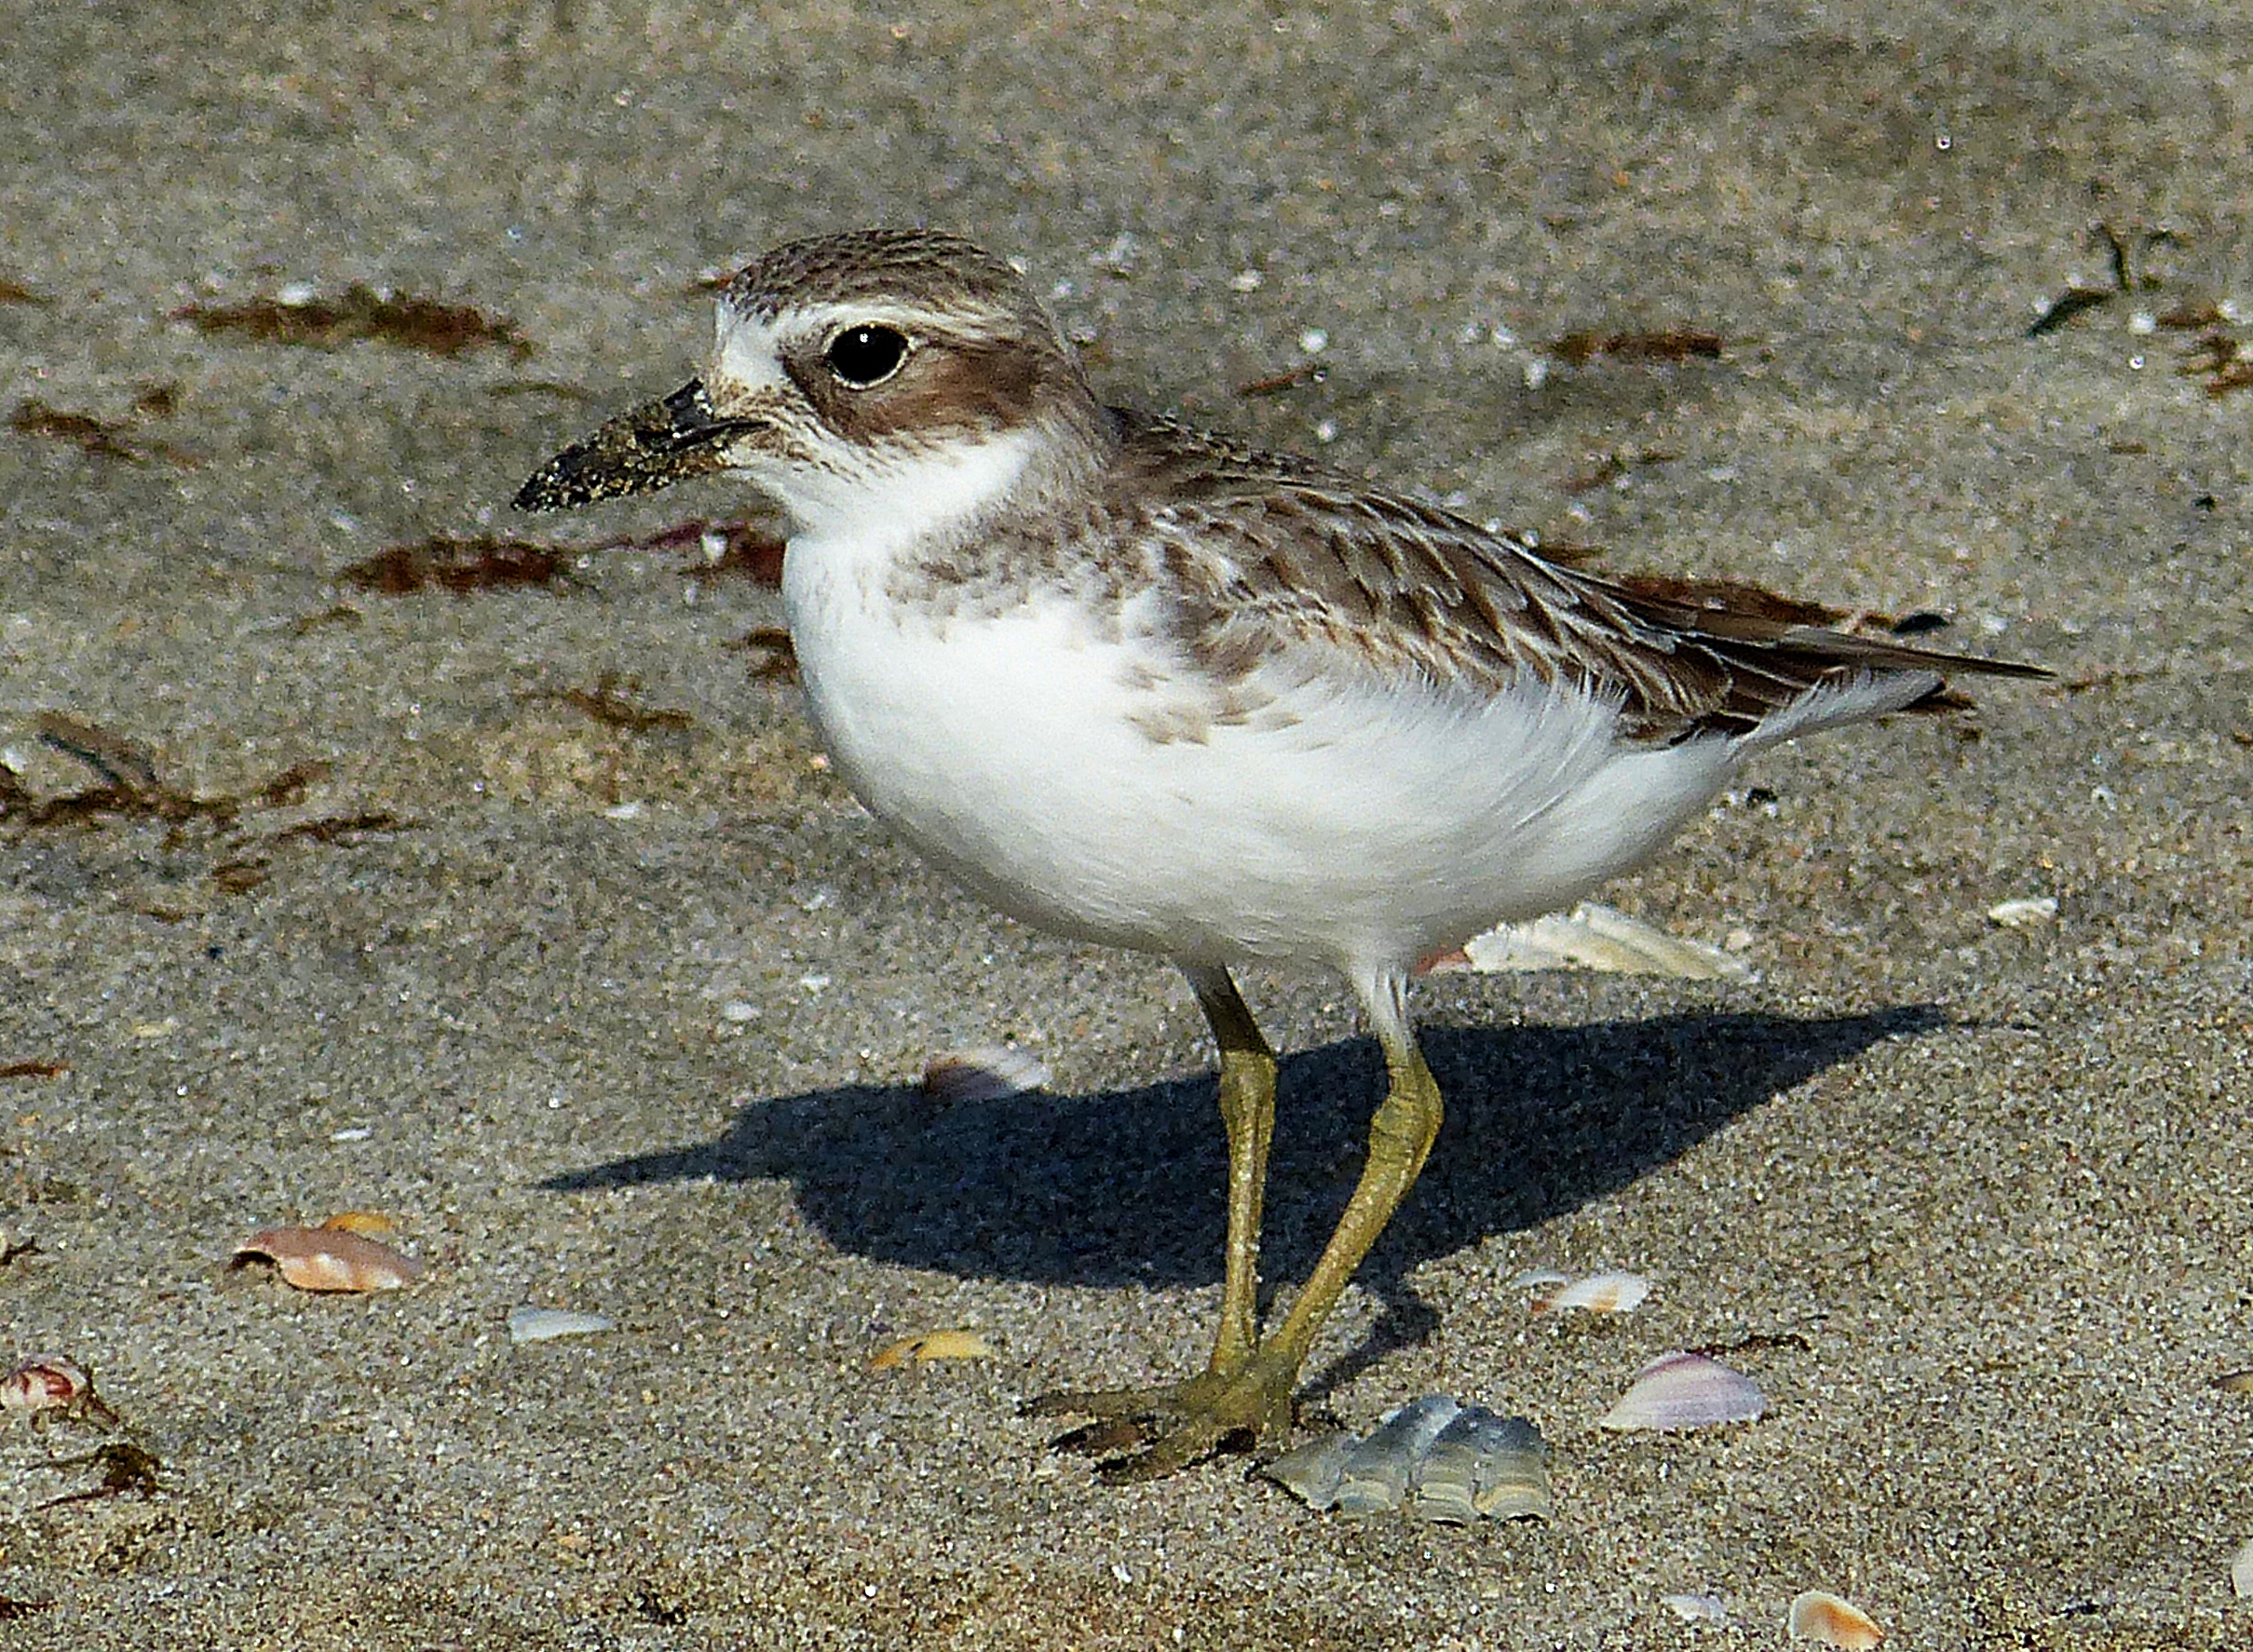
beach, bird, seabird, wildlife, beak, fauna, vertebrate, newzealandbirds, newzealanddotterel, flickrsbestcreatures, shorebird, sandpiper, redshank, lark, beachbirds, kumixfz200, charadriiformes, perching bird, cinclidae, calidrid, red backed sandpiper, ruddy turnstone